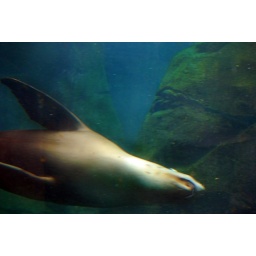
Swimming in the Oregon Coast Aquarium in Newport, Oregon. The glass however did not allow for a nice clear picture.